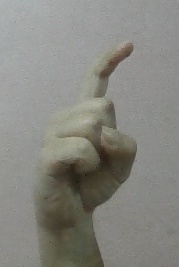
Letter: ra